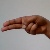
The image shows a hand gesture representing the letter 'H' in Indian Sign Language.